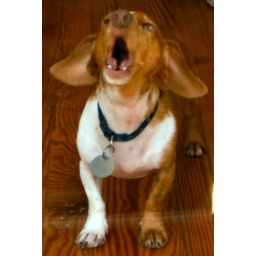
All stores should have little dogs in their display windows to bark at passersby